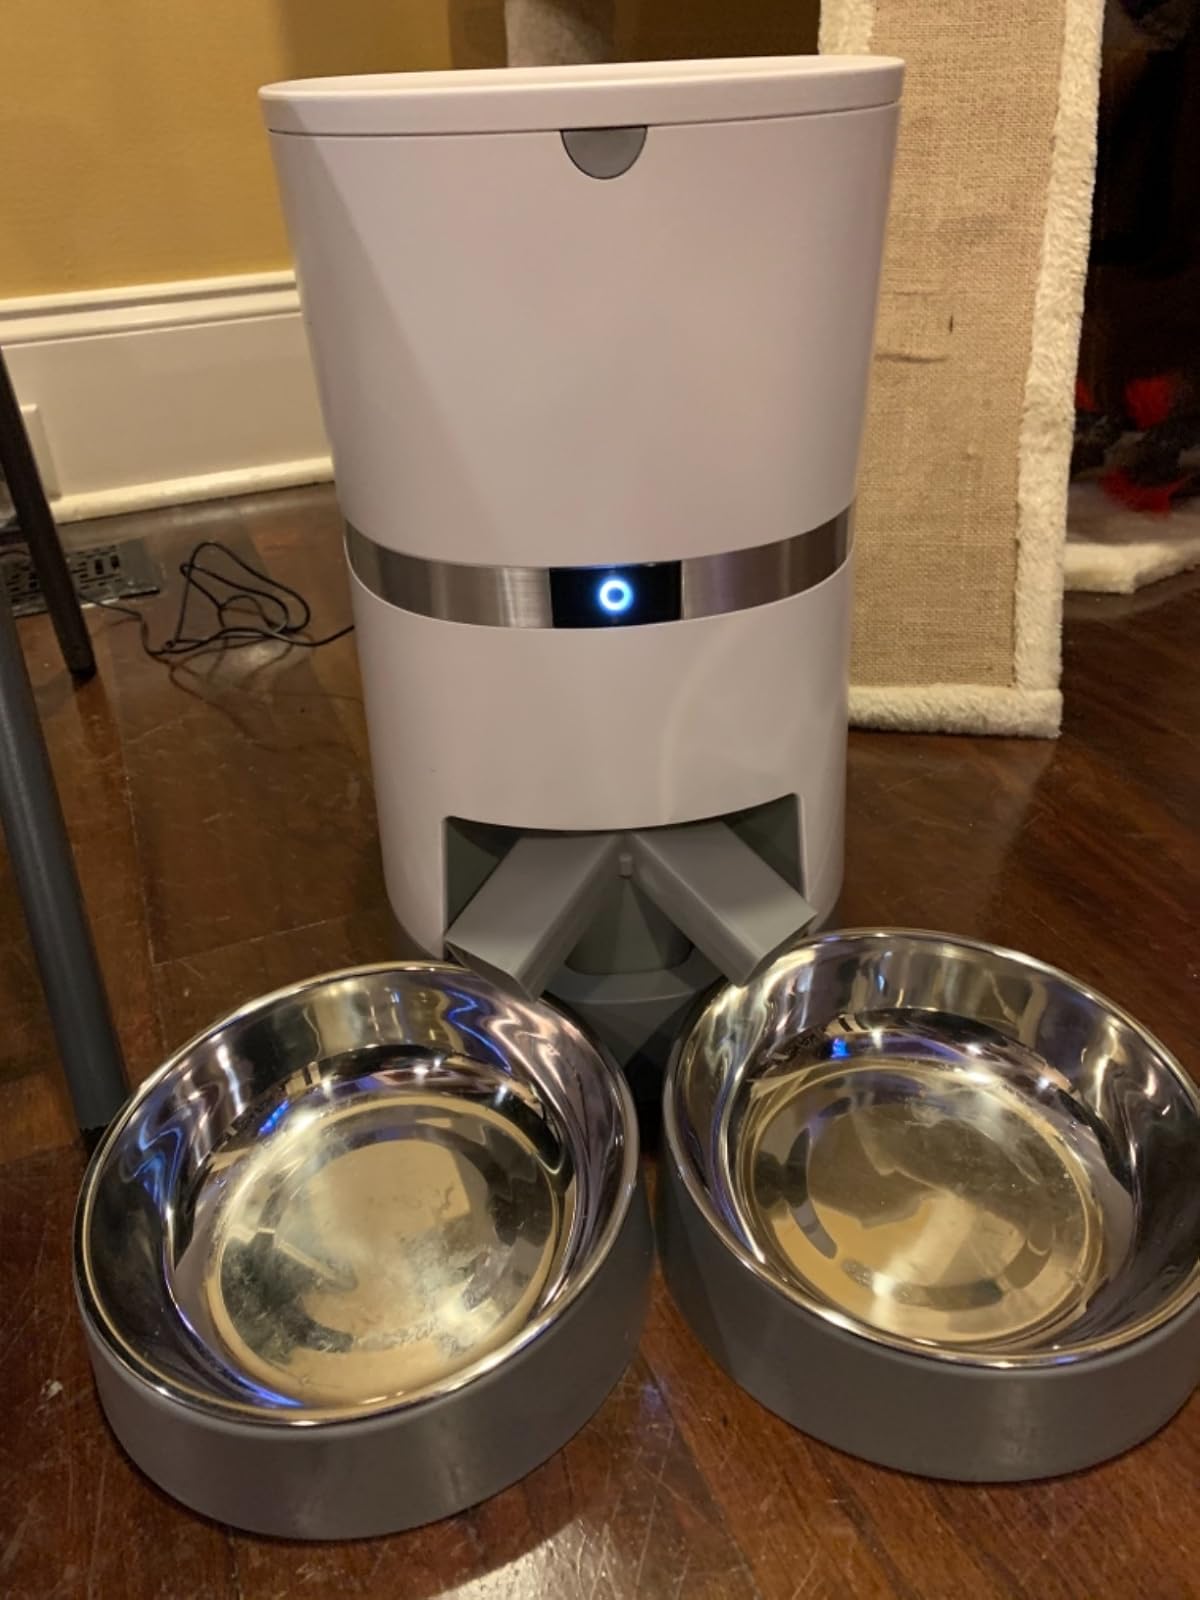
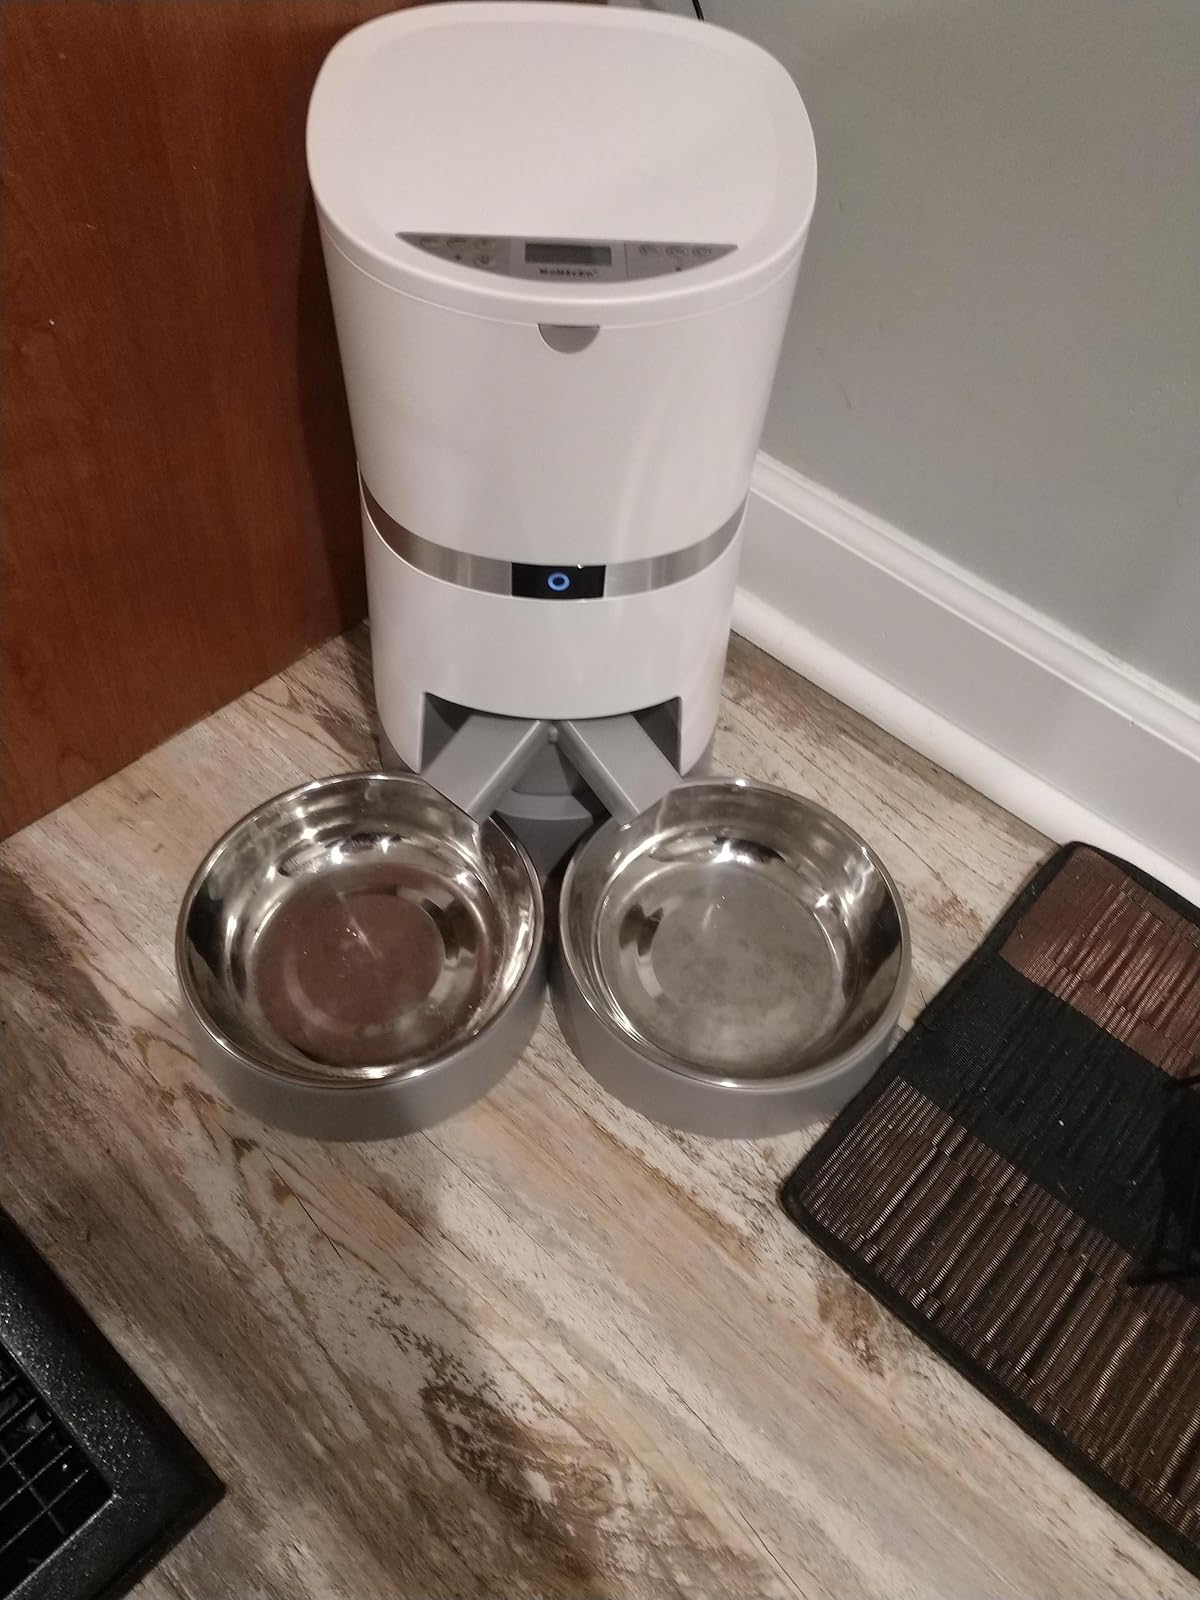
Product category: items_feeder
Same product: yes